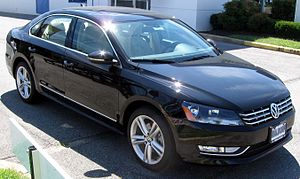
Volkswagen Passat B7 / Motorer / USA- og Kina-version
Volkswagen Passat (NMS)
Volkswagen Passat B7, som blev præsenteret for offentligheden på Paris Motor Show den 2. oktober 2010, var en stor mellemklassebil fra Volkswagen og efterfølger for Passat B6.